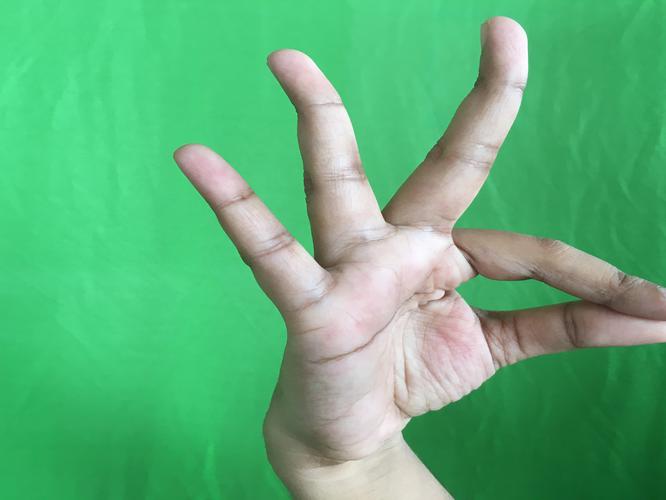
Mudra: Hamsasyam
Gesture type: single_hand